Election to the Throne of Greece (1822–1832)

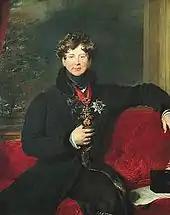
King George IV of the United Kingdom by Thomas Lawrence (circa 1822)

In a statement, the Duke of Orléans asserted that the arrival of the Duke of Nemours in Greece would be readily accepted by the major powers, contingent upon the provision of certain commercial advantages. The United Kingdom would be gratified by the establishment of a state that would counterbalance Russian influence in the Eastern Mediterranean. Furthermore, the presence of a prince with both French and Neapolitan ancestry in Greece would encourage the arrival of new European volunteers to fight alongside the insurgents, while the Duke himself could provide the financial resources for the creation of several cavalry regiments.